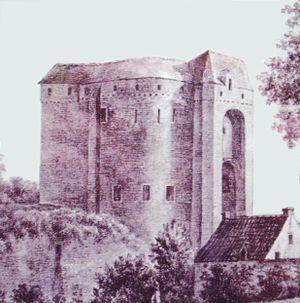
Porte de Hal, seconde enceinte de Bruxelles - (détail) dessin de Paul Vitzthumb
La seconde enceinte de Bruxelles est un ensemble de fortifications construites entre 1356 et 1383.
Le Lignage Serhuyghs ou Serhuygs est l'un des sept Lignages de Bruxelles.
La porte de Hal, construite en 1381, est le dernier vestige de la seconde enceinte médiévale de la ville de Bruxelles. Elle a d'abord porté le nom de porte d'Obbrussel. Il est mis fin à sa fonction militaire dès 1564. L'enceinte qui comportait initialement sept portes fut détruite entre 1818 et 1840 pour permettre la construction des boulevards de la « petite ceinture ». La porte de Hal se situe actuellement sur le boulevard du Midi et est accessible par la station de métro à laquelle elle a donné son nom.